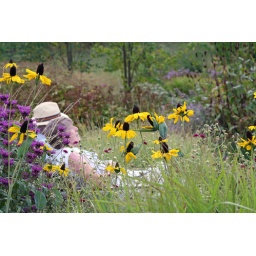
Afternoon's delight in a bed of flowers